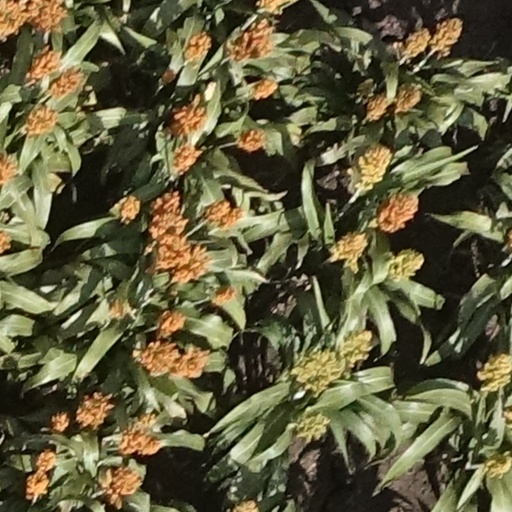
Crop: sorghum